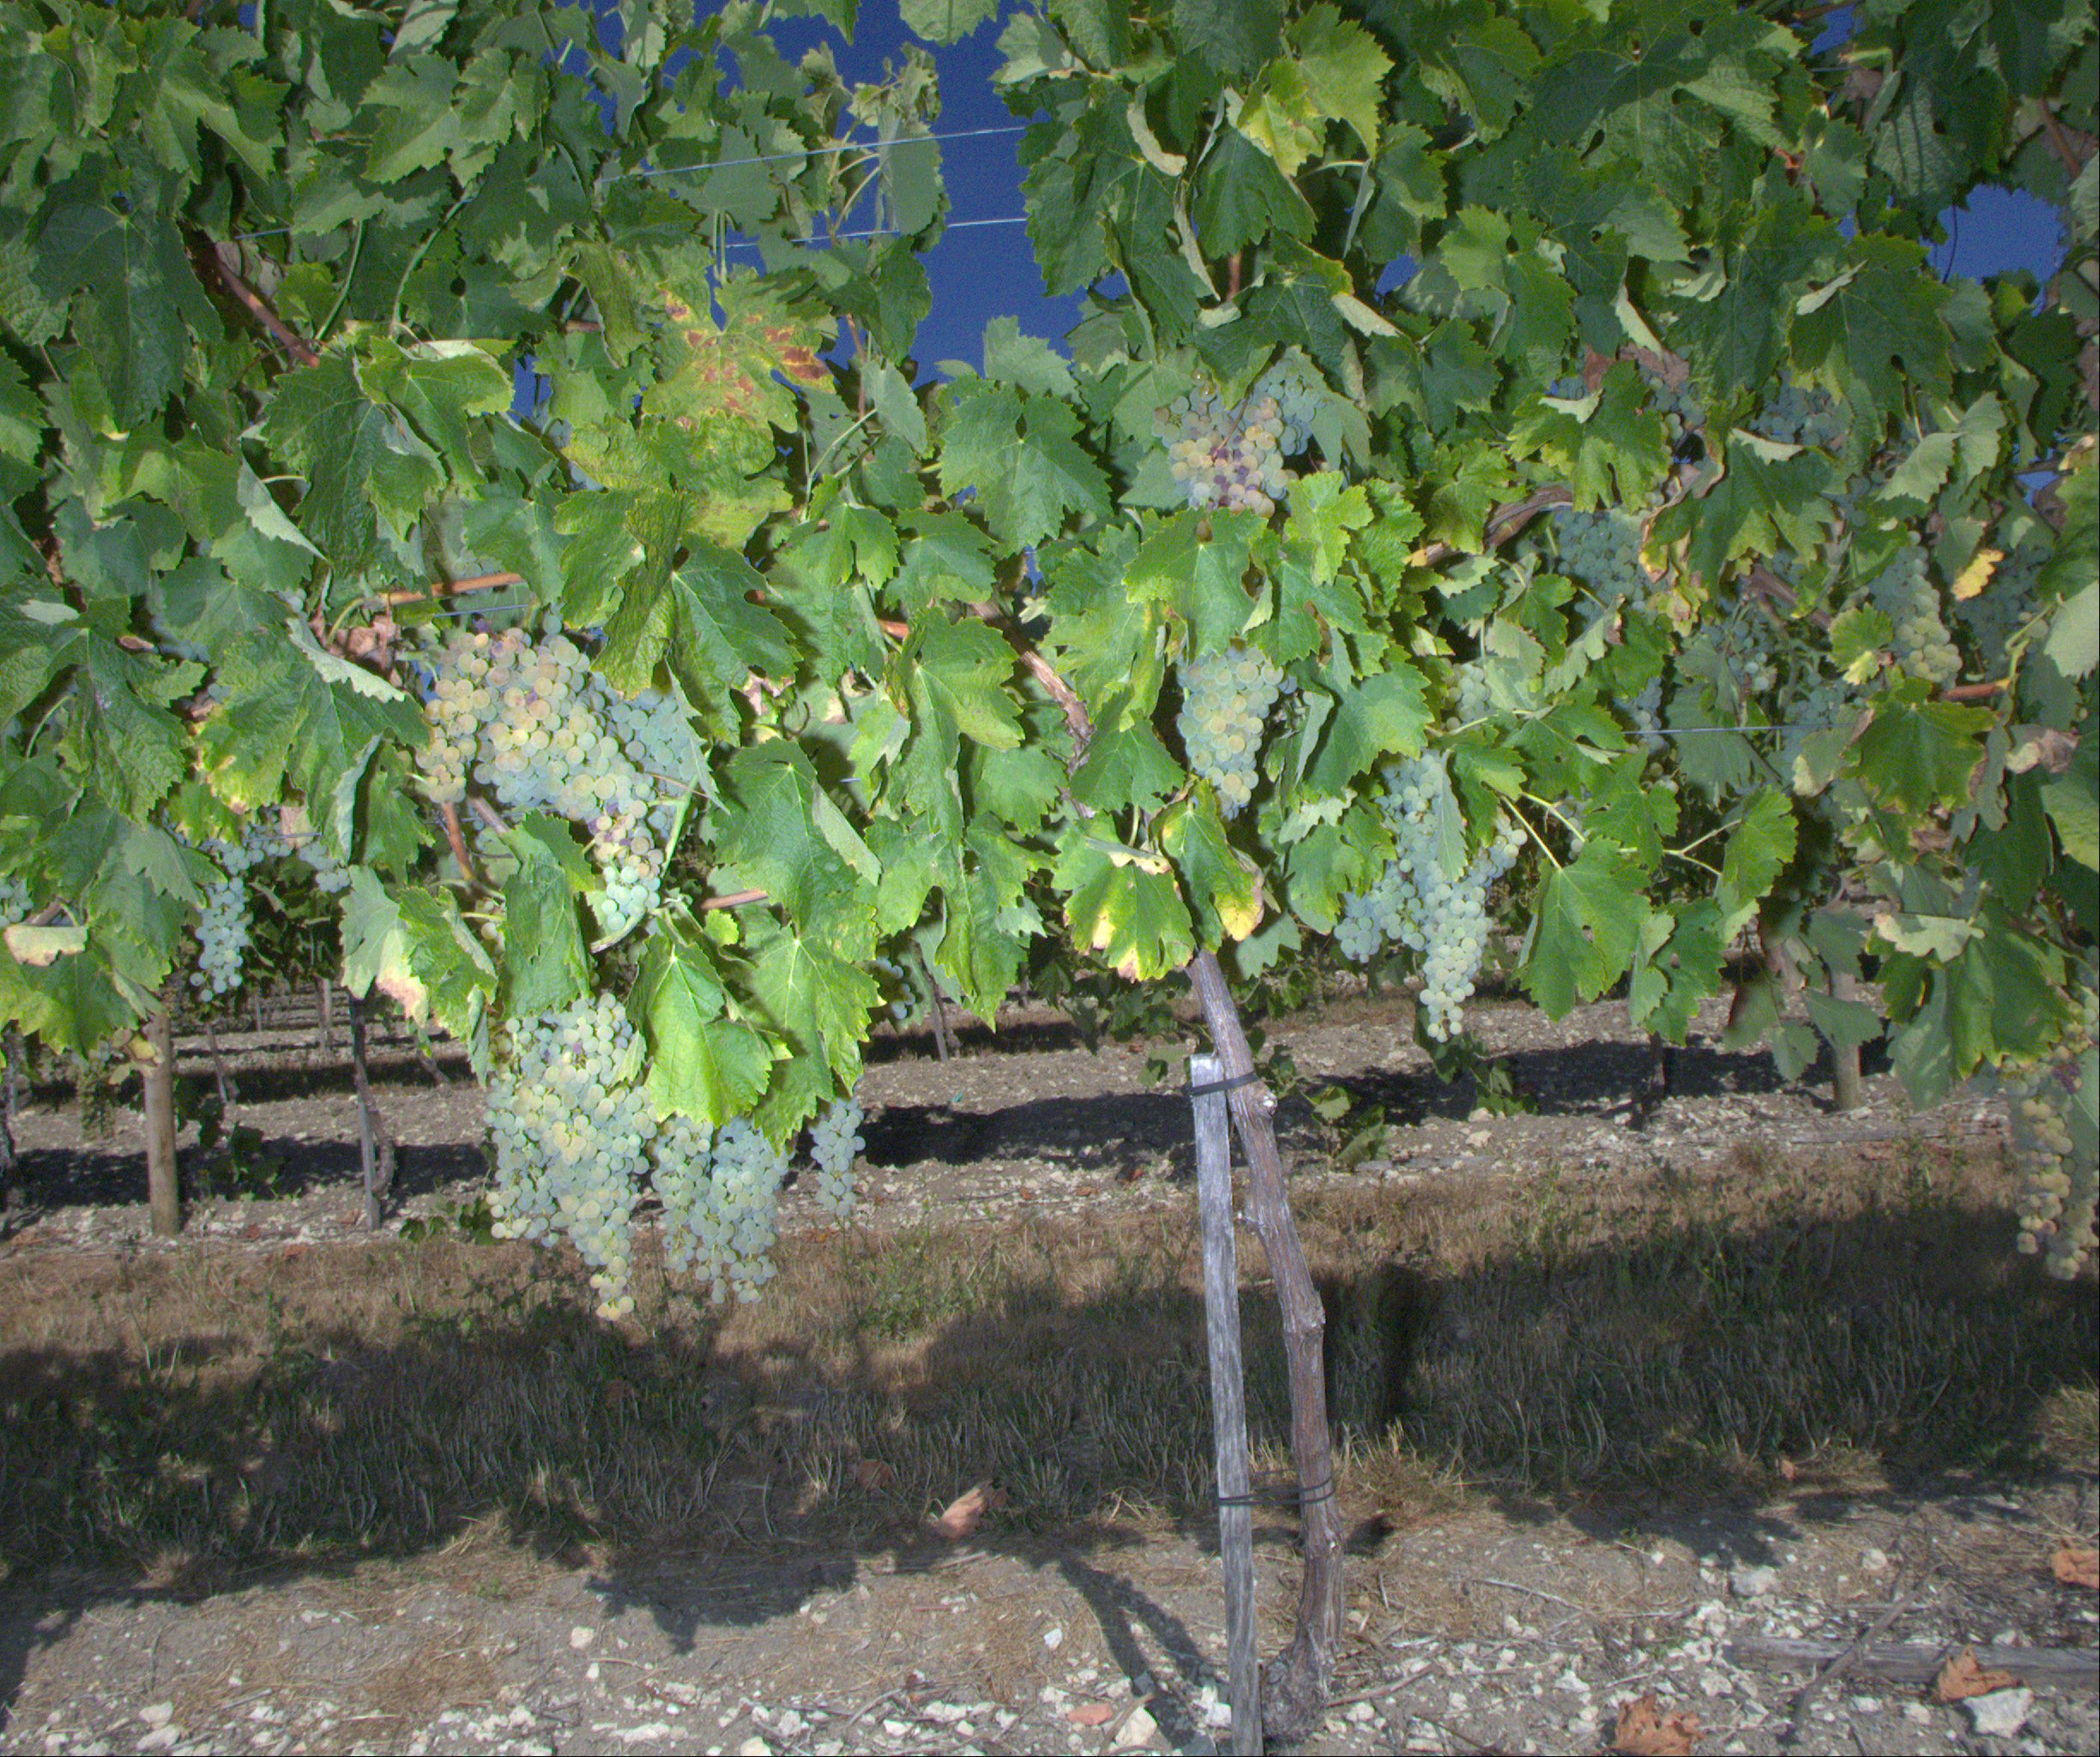
Grape variety: ugni-blanc
Disease: confounding disease (conf)